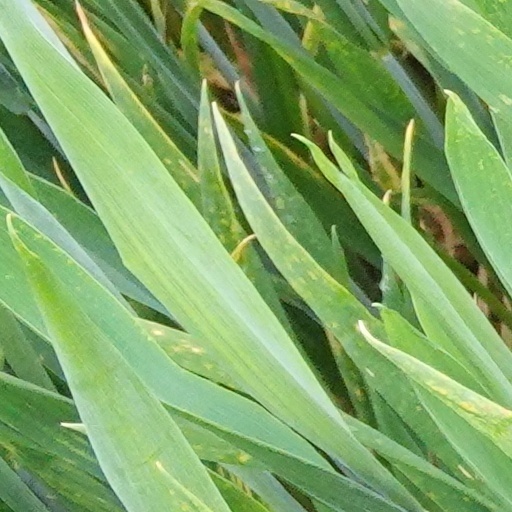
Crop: wheat